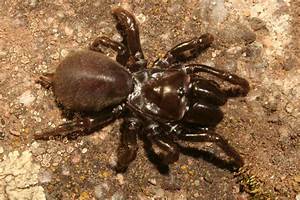
Label: ragno